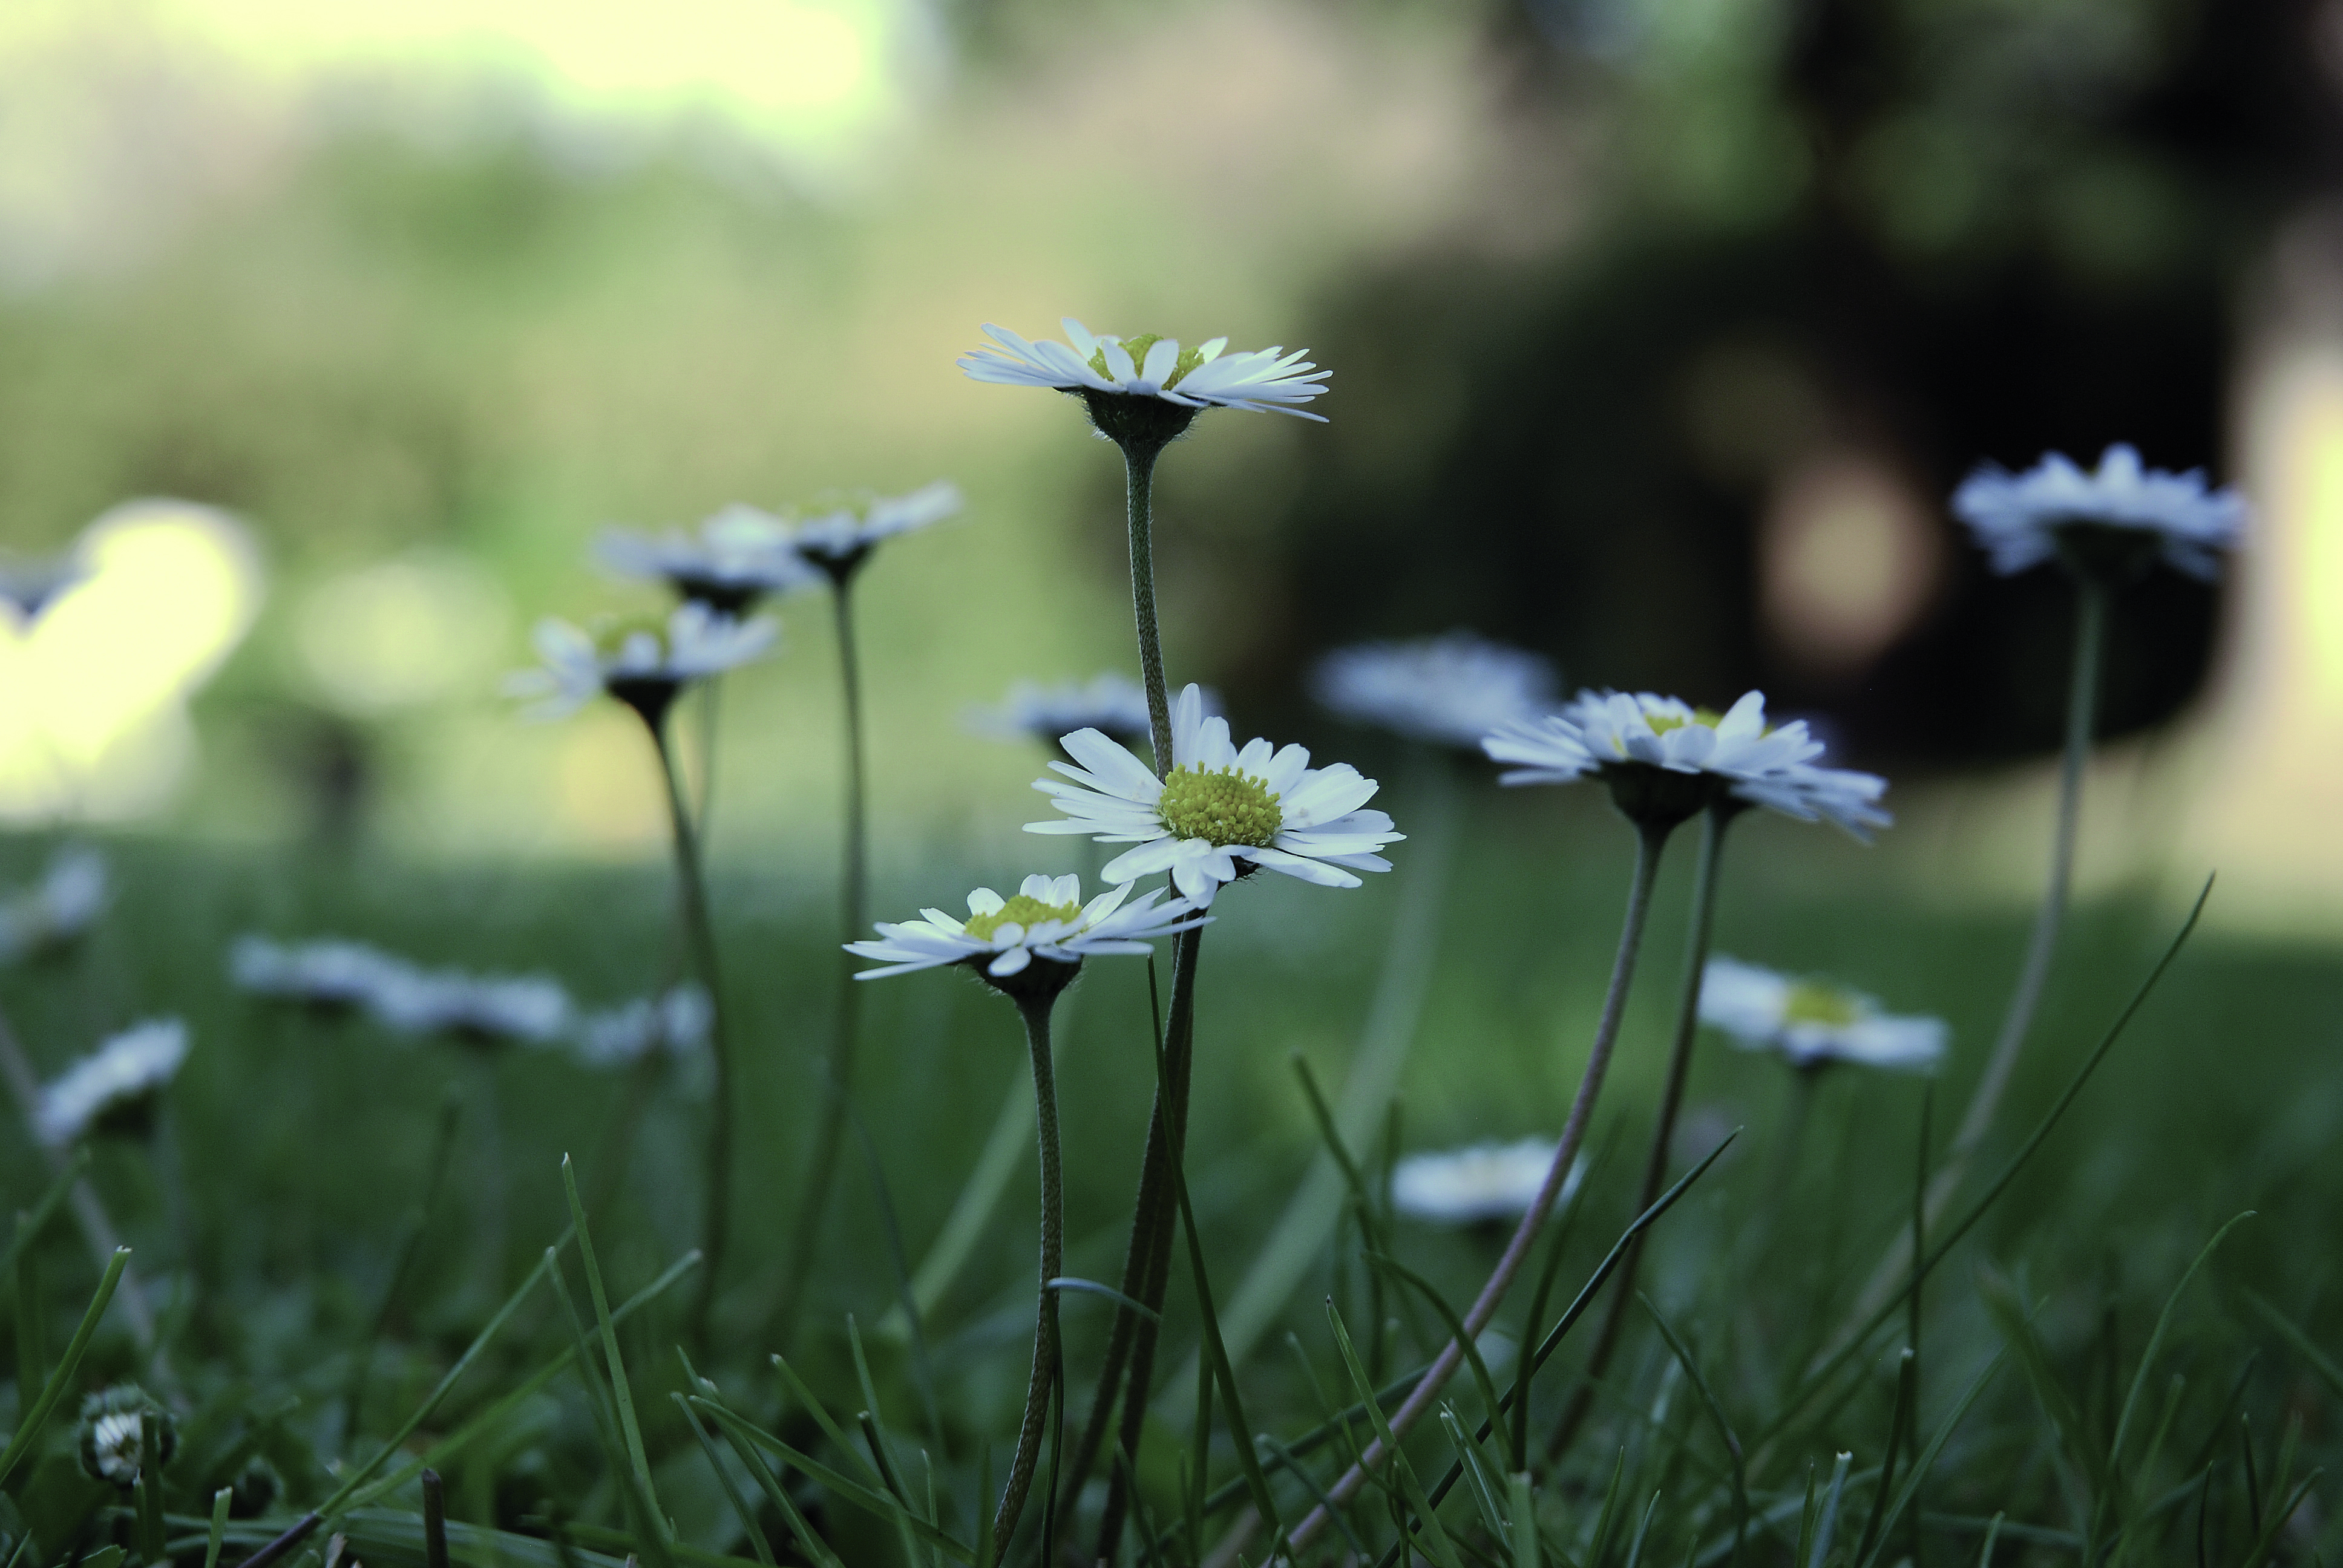
flower, white, green, grass, daisy, flora, plant, oxeye daisy, wildflower, spring, chamaemelum nobile, meadow, daisy family, plant stem, petal, flowering plant